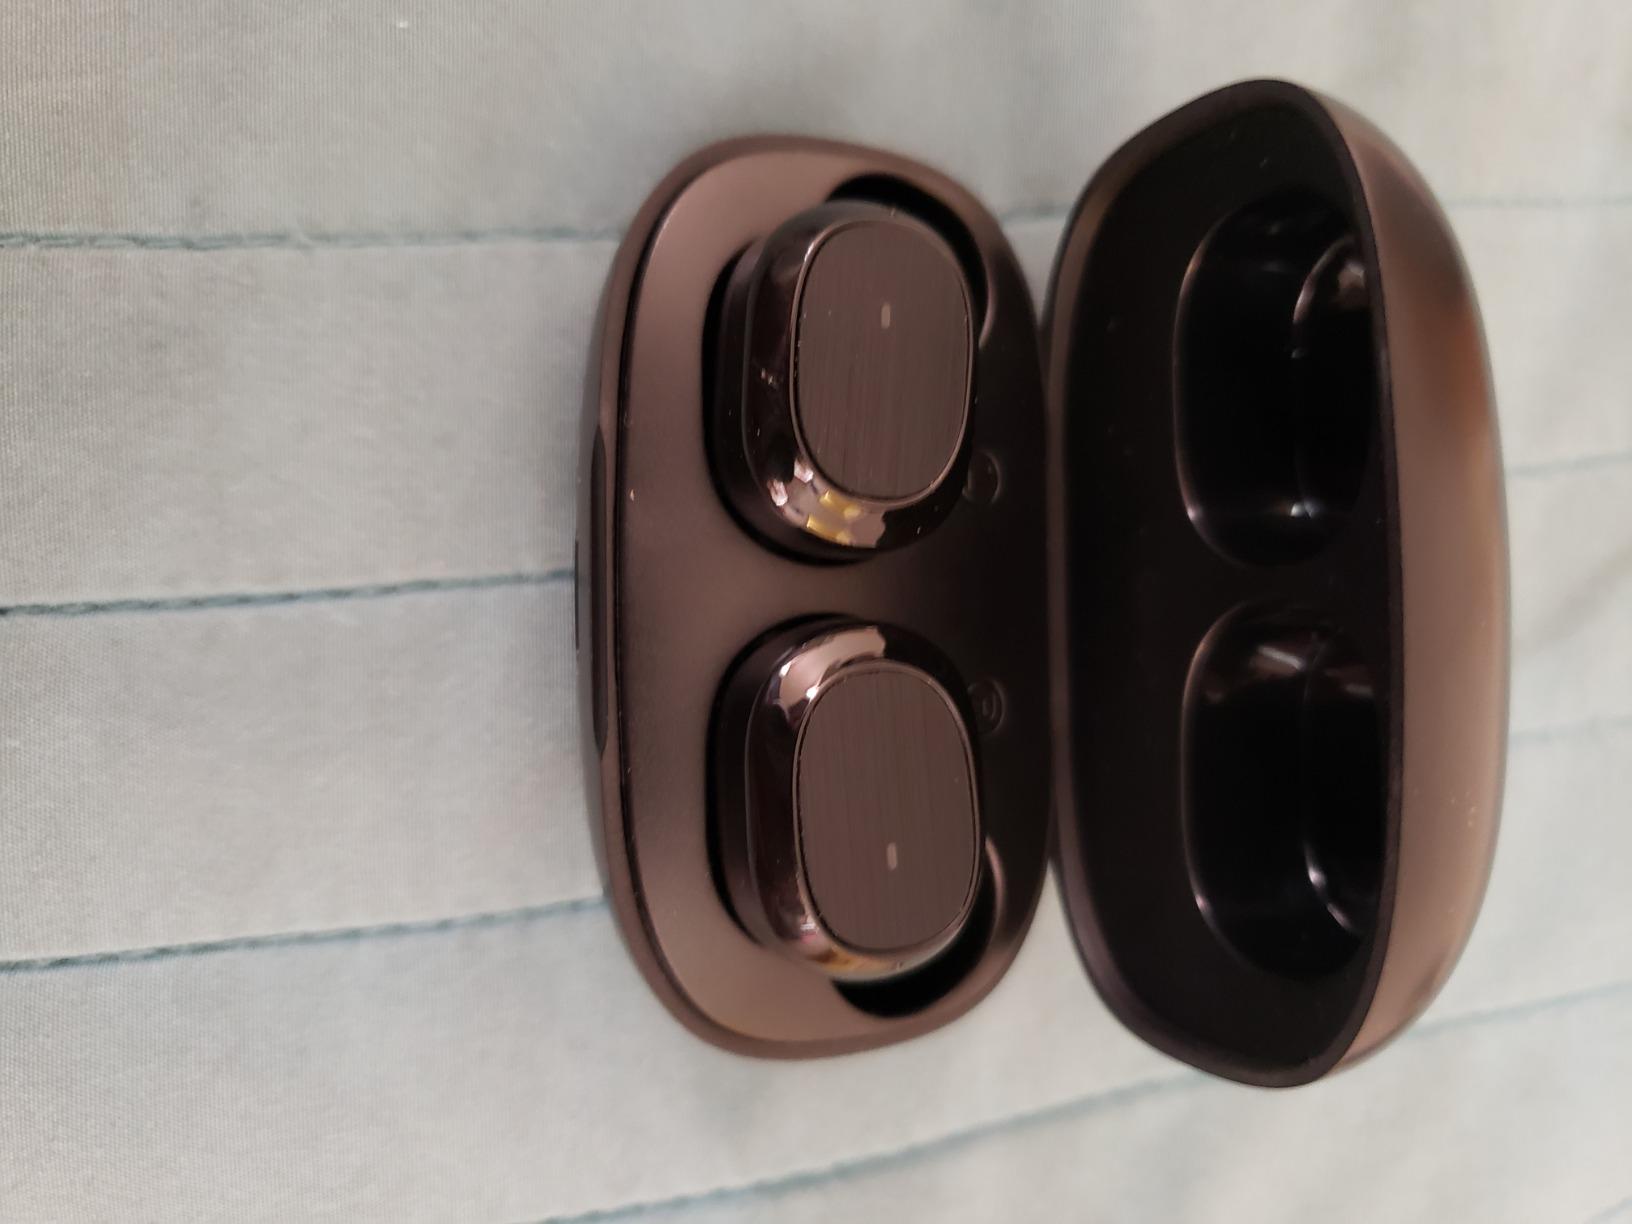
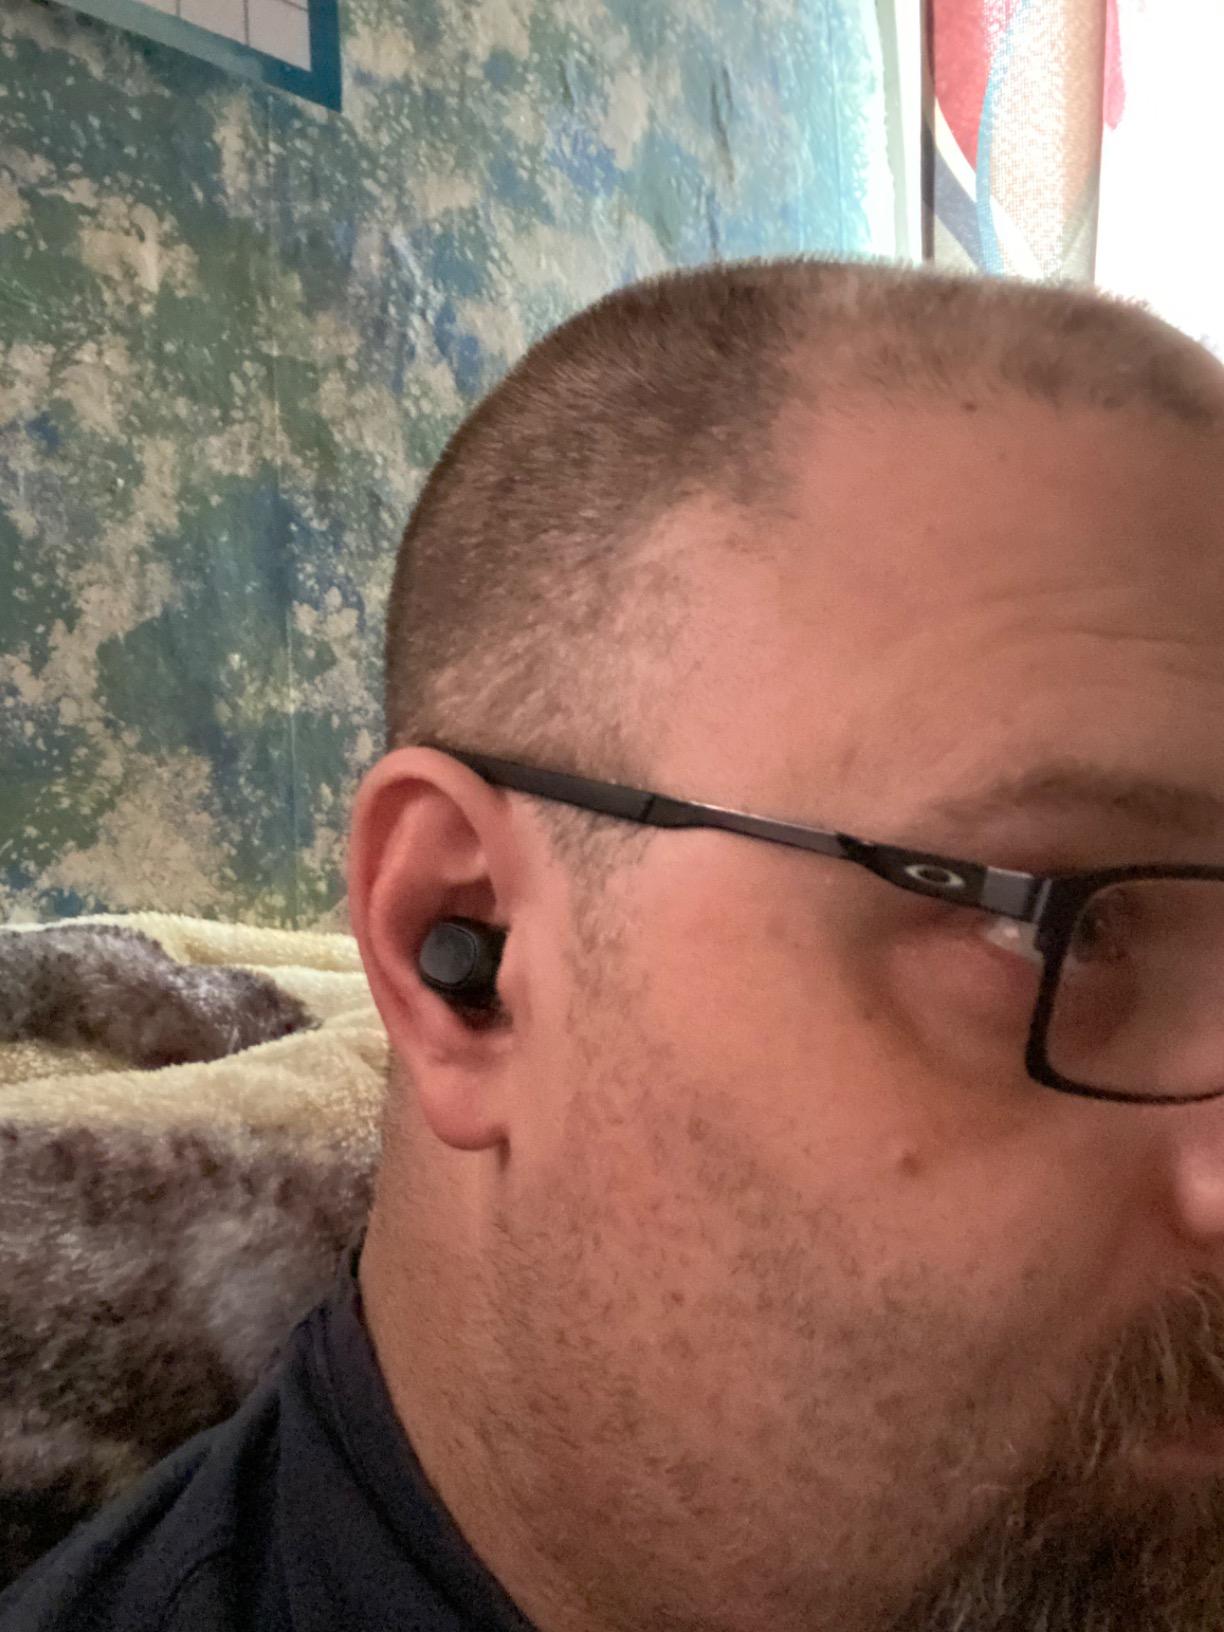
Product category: earbuds
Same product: no